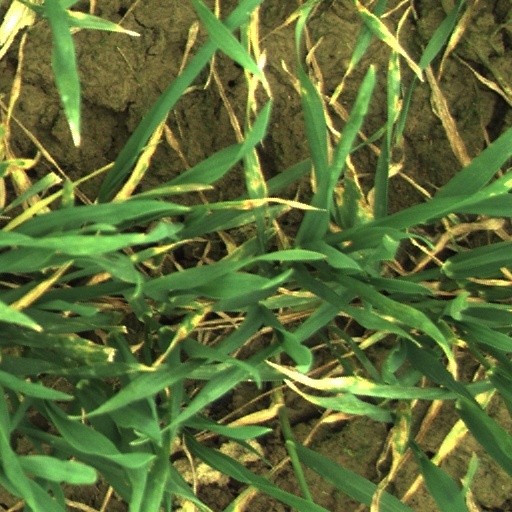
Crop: wheat